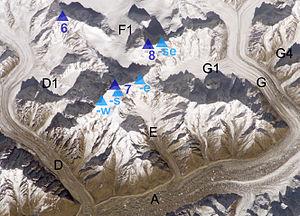
Le Khunyang Chhish est le vingt-et-unième plus haut sommet de la Terre. Il se situe dans le Hispar Muztagh dans la région du Karakoram. Il est également orthographié Kunyang Chhish, Kunyang Kish, Khiangyang Kish ou Kyangyang Chhish.